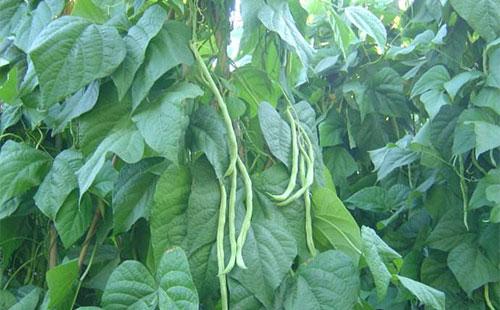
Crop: unknown
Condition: bean